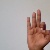
The image shows a hand gesture representing the letter 'F' in Indian Sign Language.